Golubić, Šibenik-Knin County

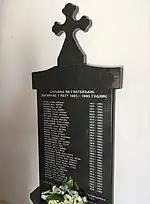
A memorial dedicated to Serb victims from the Croatian War of Independence.

During the Croatian War of Independence, the village was held by Serb troops, which established military camp led by Dragan Vasiljković, suspected for maltreatments of Croatian captives in Knin camp. After the fall of Serbian Krajina, most Serbs left the village, and Bosnian Croats settled here.